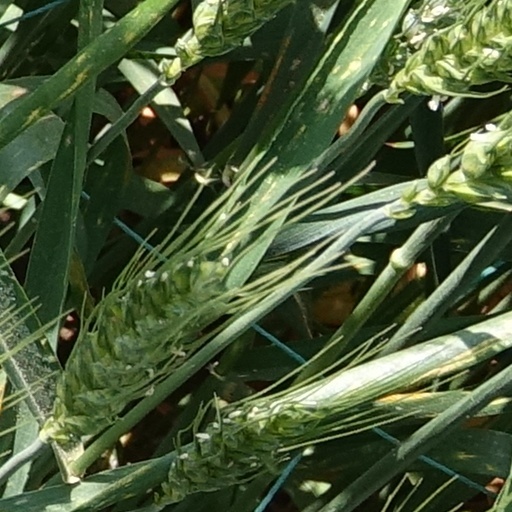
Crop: wheat